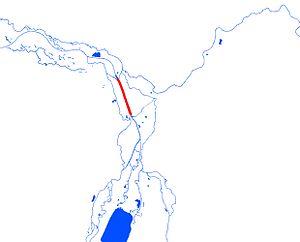
Le réseau fluvial de Leipzig est un réseau fluvial situé à Leipzig en Allemagne. La ville de Leipzig se situe dans un bassin au confluent de l'Elster blanche, de la Pleiße et de la Parthe. Du fait de nombreuses crues faisant de Leipzig une zone inondable dans la forêt alluviale, de nombreux chenaux et lits de dérivations sont créés au cours du temps pour minimiser le lit majeur des rivières et ainsi en faire une zone habitable. Un système de chenaux anastomosés complexe formant un delta intérieur a ainsi vu le jour.